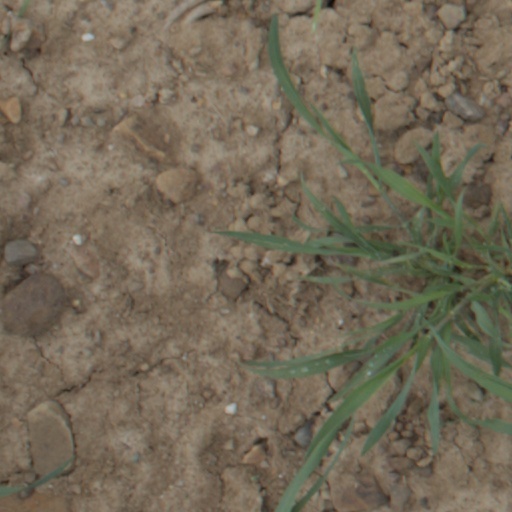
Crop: wheat